Tori Morgan

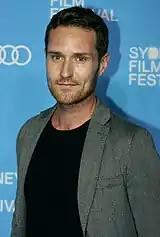
Tori becomes involved in her first love triangle with Nate Cooper and Duncan Stewart ("actor Benedict Wall pictured").

Tori's friendship with Nate becomes the subject of gossip among the nurses at the hospital. Nate is struggling to move on from the breakdown of his marriage to Ricky Sharpe (Bonnie Sveen) and confides in Tori. Pryor told "TV Week"'s Stephen Downie that Tori is someone Nate can really talk to and she provides "a nice escape" for him, which he values. After Tori sees a group of nurses staring at her, she and Nate learn that there is a rumour going around that Tori is the reason Nate and Ricky's marriage ended. Nate tells his colleagues that Ricky left him because of issues between them, and that Tori was not involved, so they should get on with their work. Tori is appreciative of Nate's efforts to quash the rumour, but their friendship is left strained. However, later that week, Tori comes over to Nate's home with a bottle of wine and falls asleep on his couch.